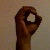
The image shows a hand gesture representing the letter 'O' in Indian Sign Language.